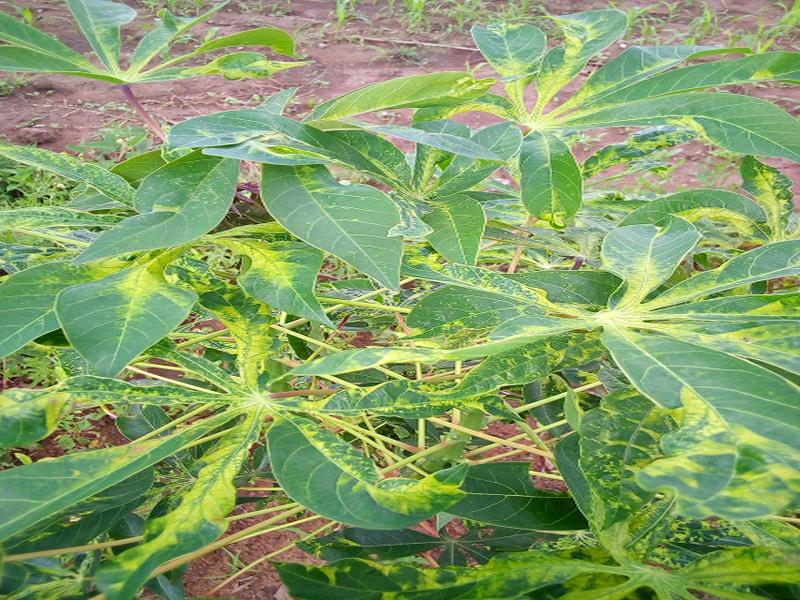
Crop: cassava
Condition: mosaic_disease